NER Class V

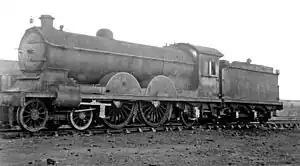

The NER Class V was a class of twenty steam locomotives of the wheel arrangement. They were designed by Wilson Worsdell for the North Eastern Railway (NER) as express passenger locomotives.